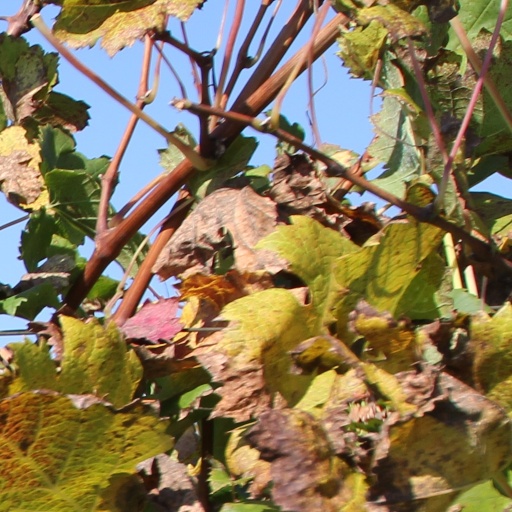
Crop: grape